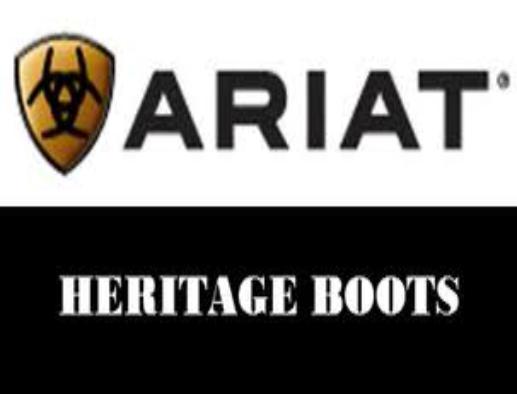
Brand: Ariat
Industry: Clothes